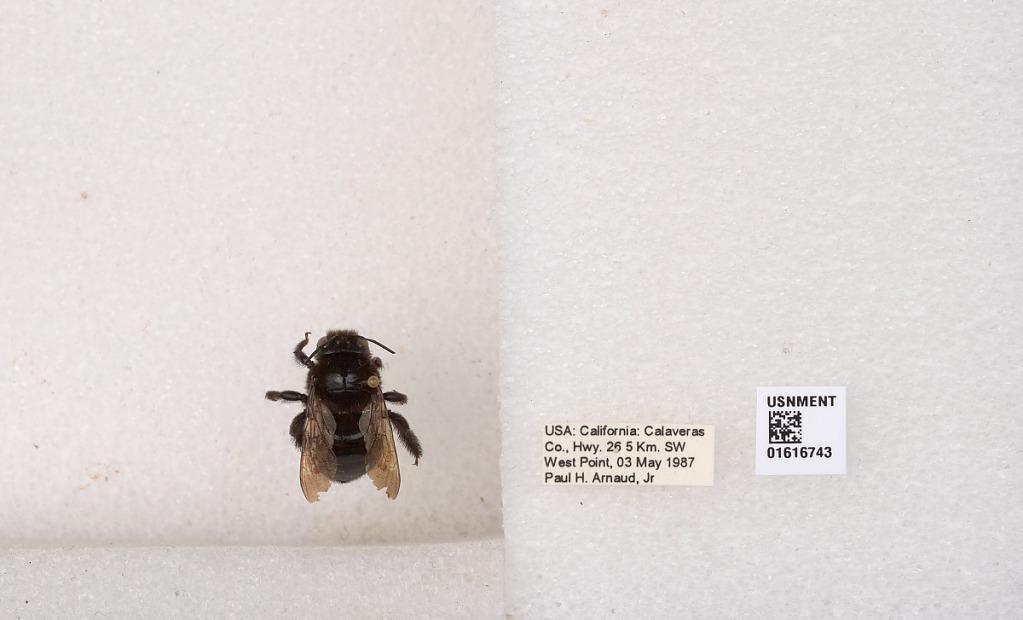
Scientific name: Xylocopa (Notoxylocopa) tabaniformis orpifex Smith
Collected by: P. Arnaud
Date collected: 1987-5-3
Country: United States
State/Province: California
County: Calaveras
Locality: Highway 26, 5 Kilometers southwest of West Point
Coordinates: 38.3628, -120.562